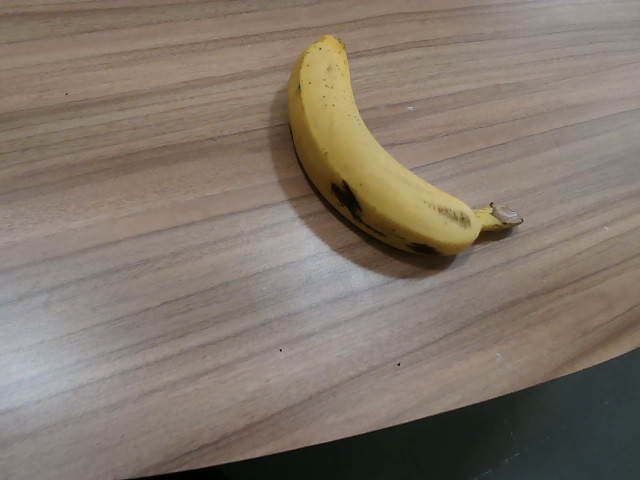
Label: Ripe_Banana